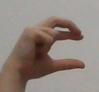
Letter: thal